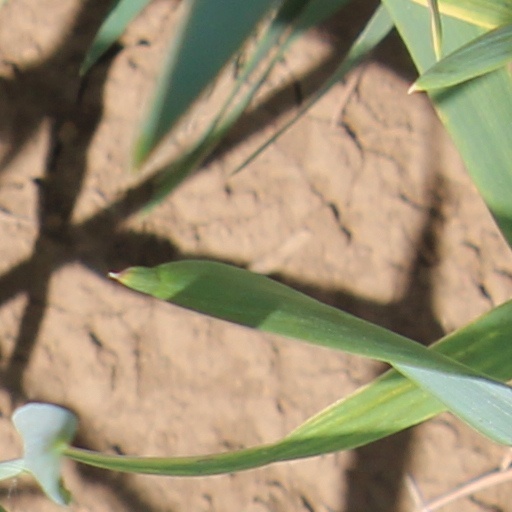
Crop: wheat